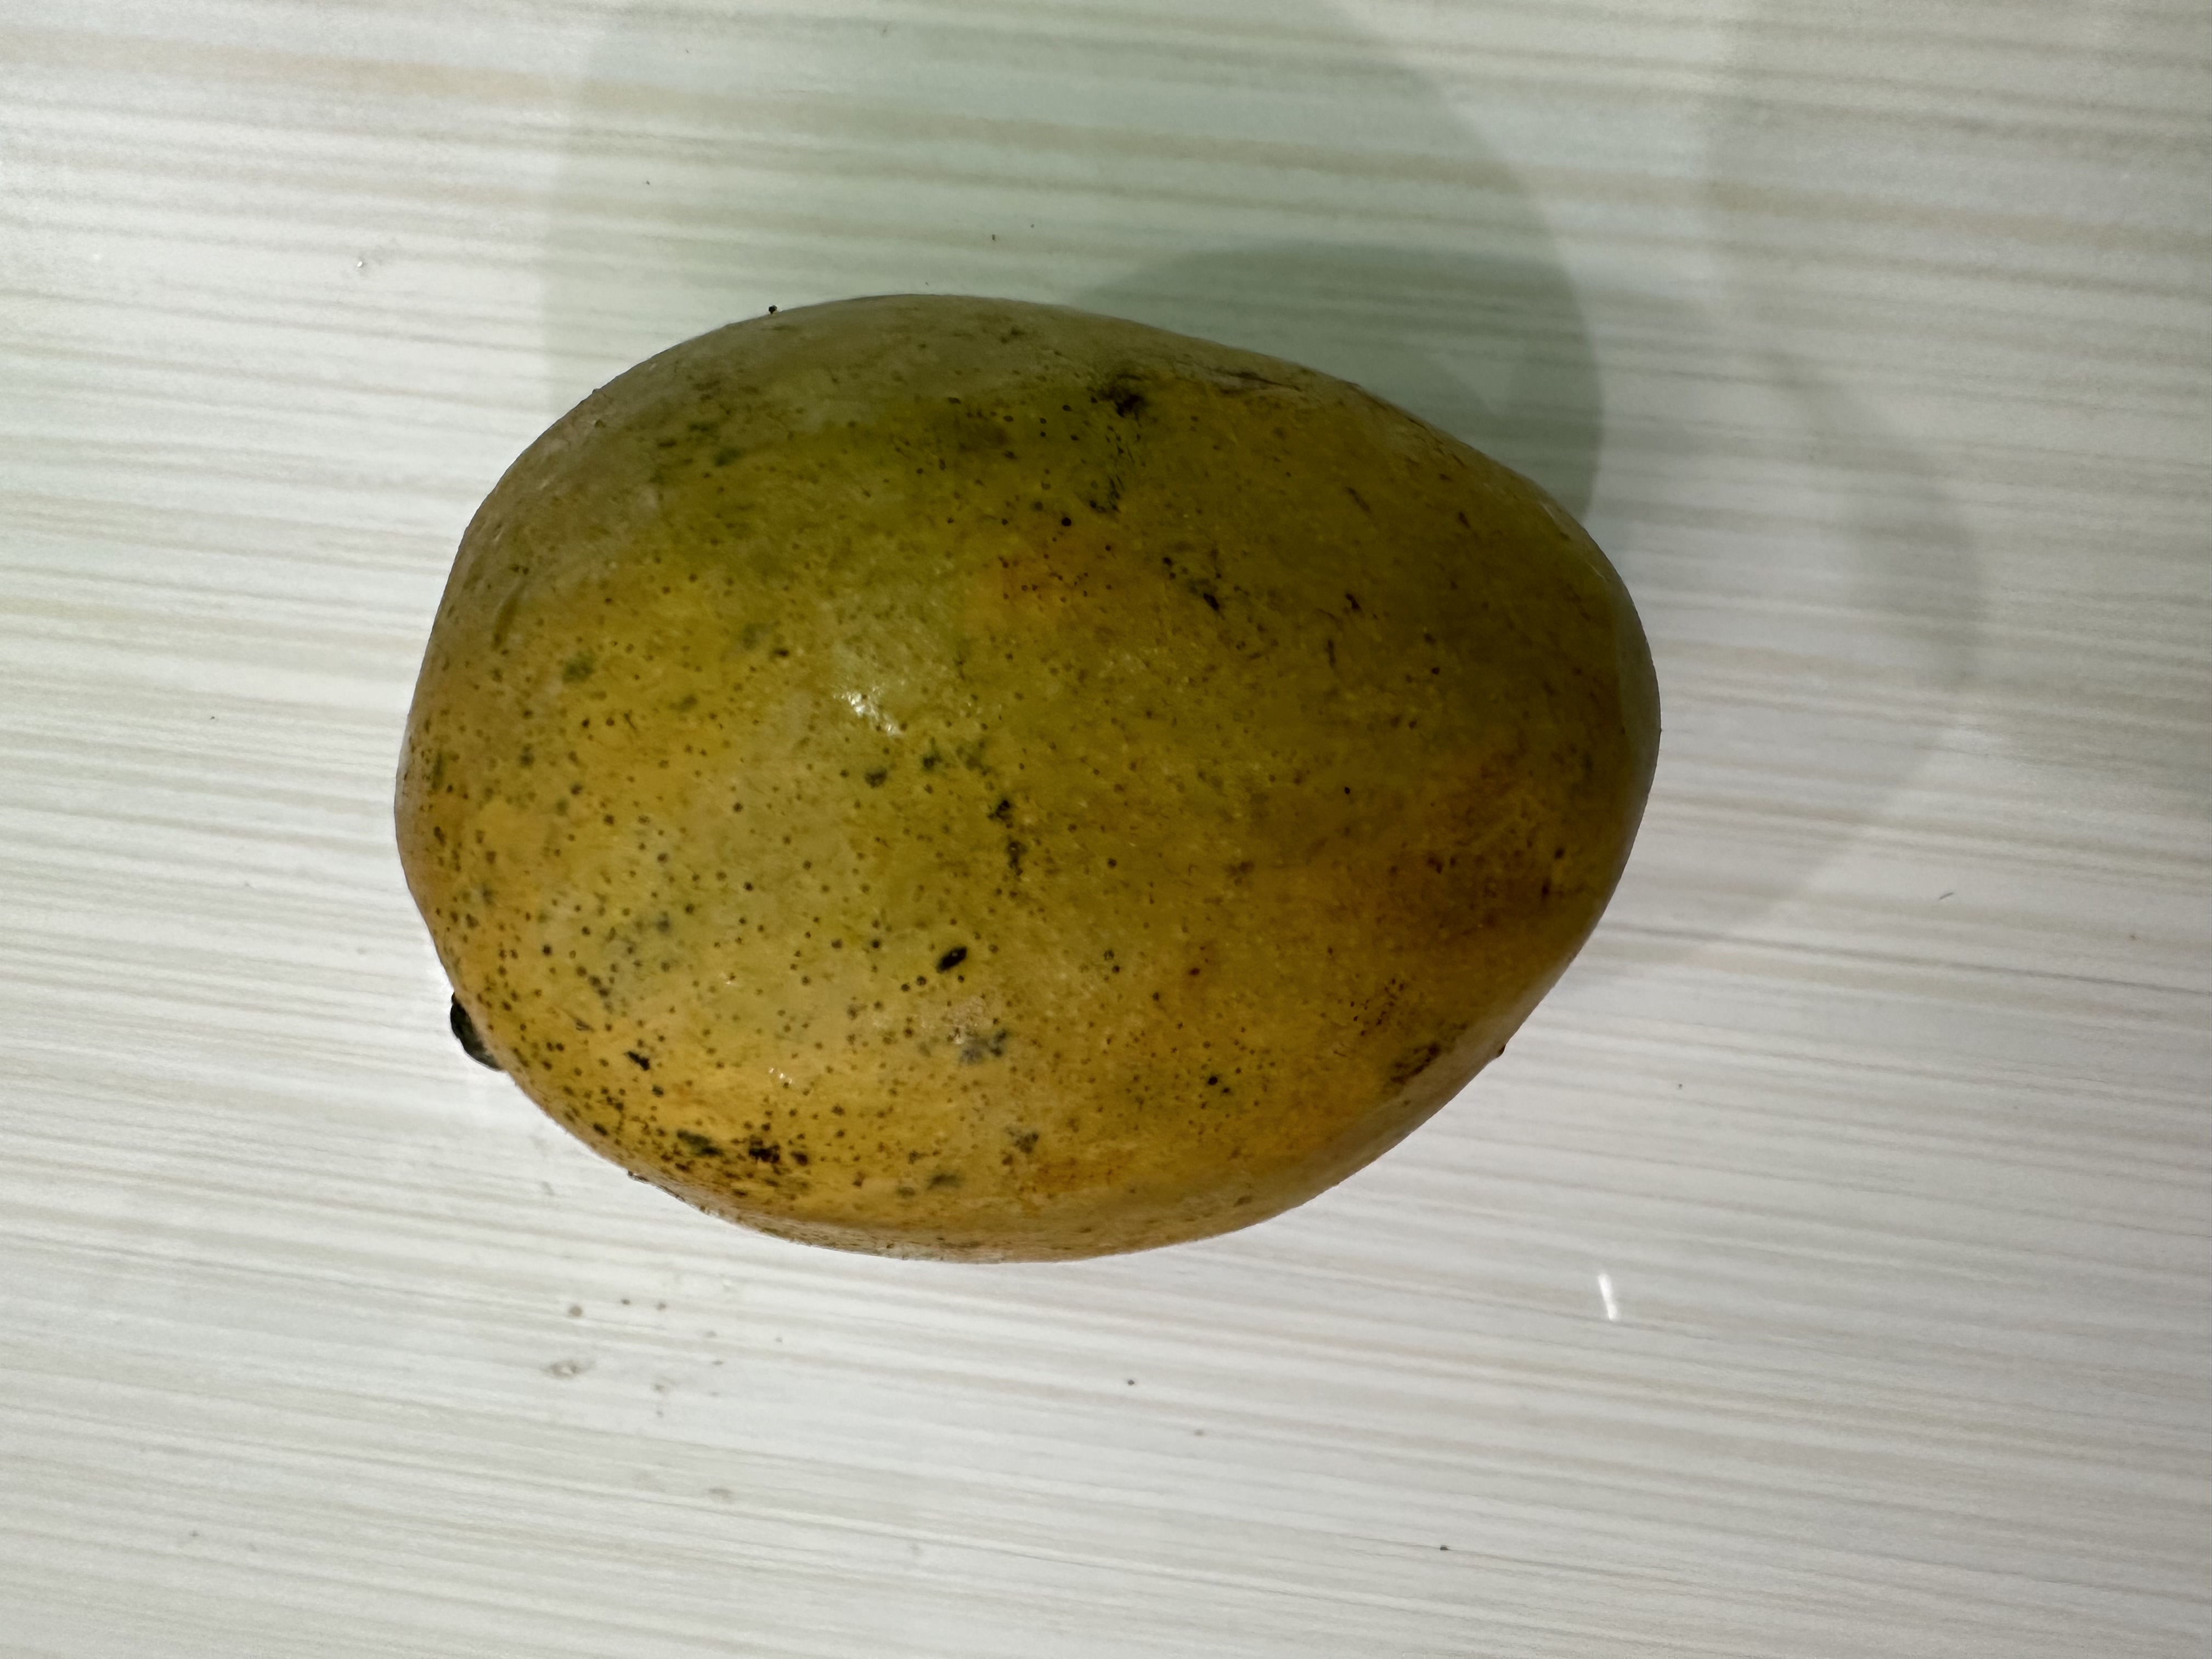
Mango variety: Nilambori